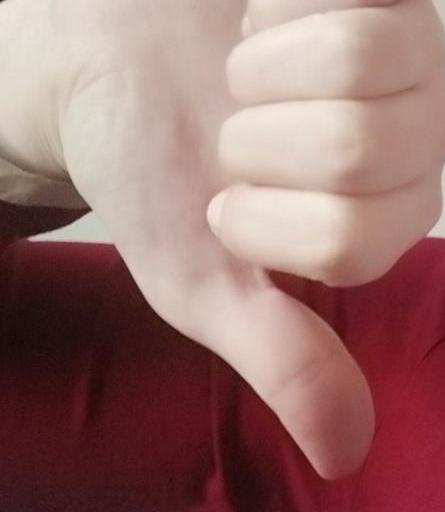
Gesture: dislike